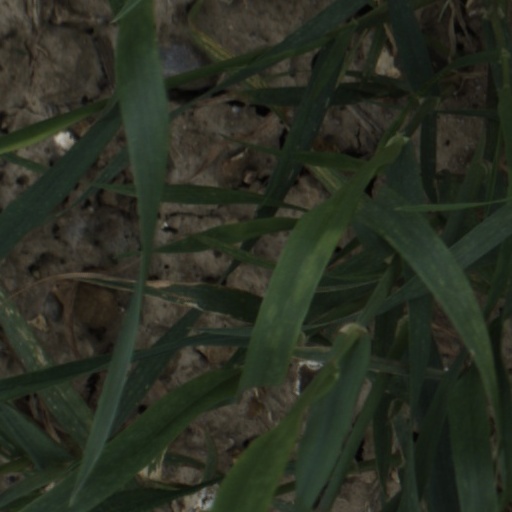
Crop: wheat